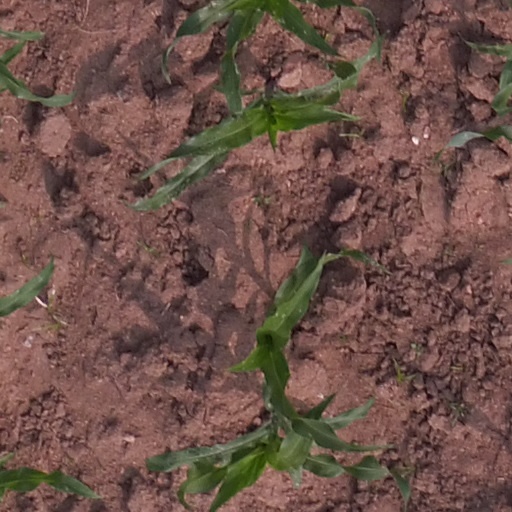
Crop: maize; corn